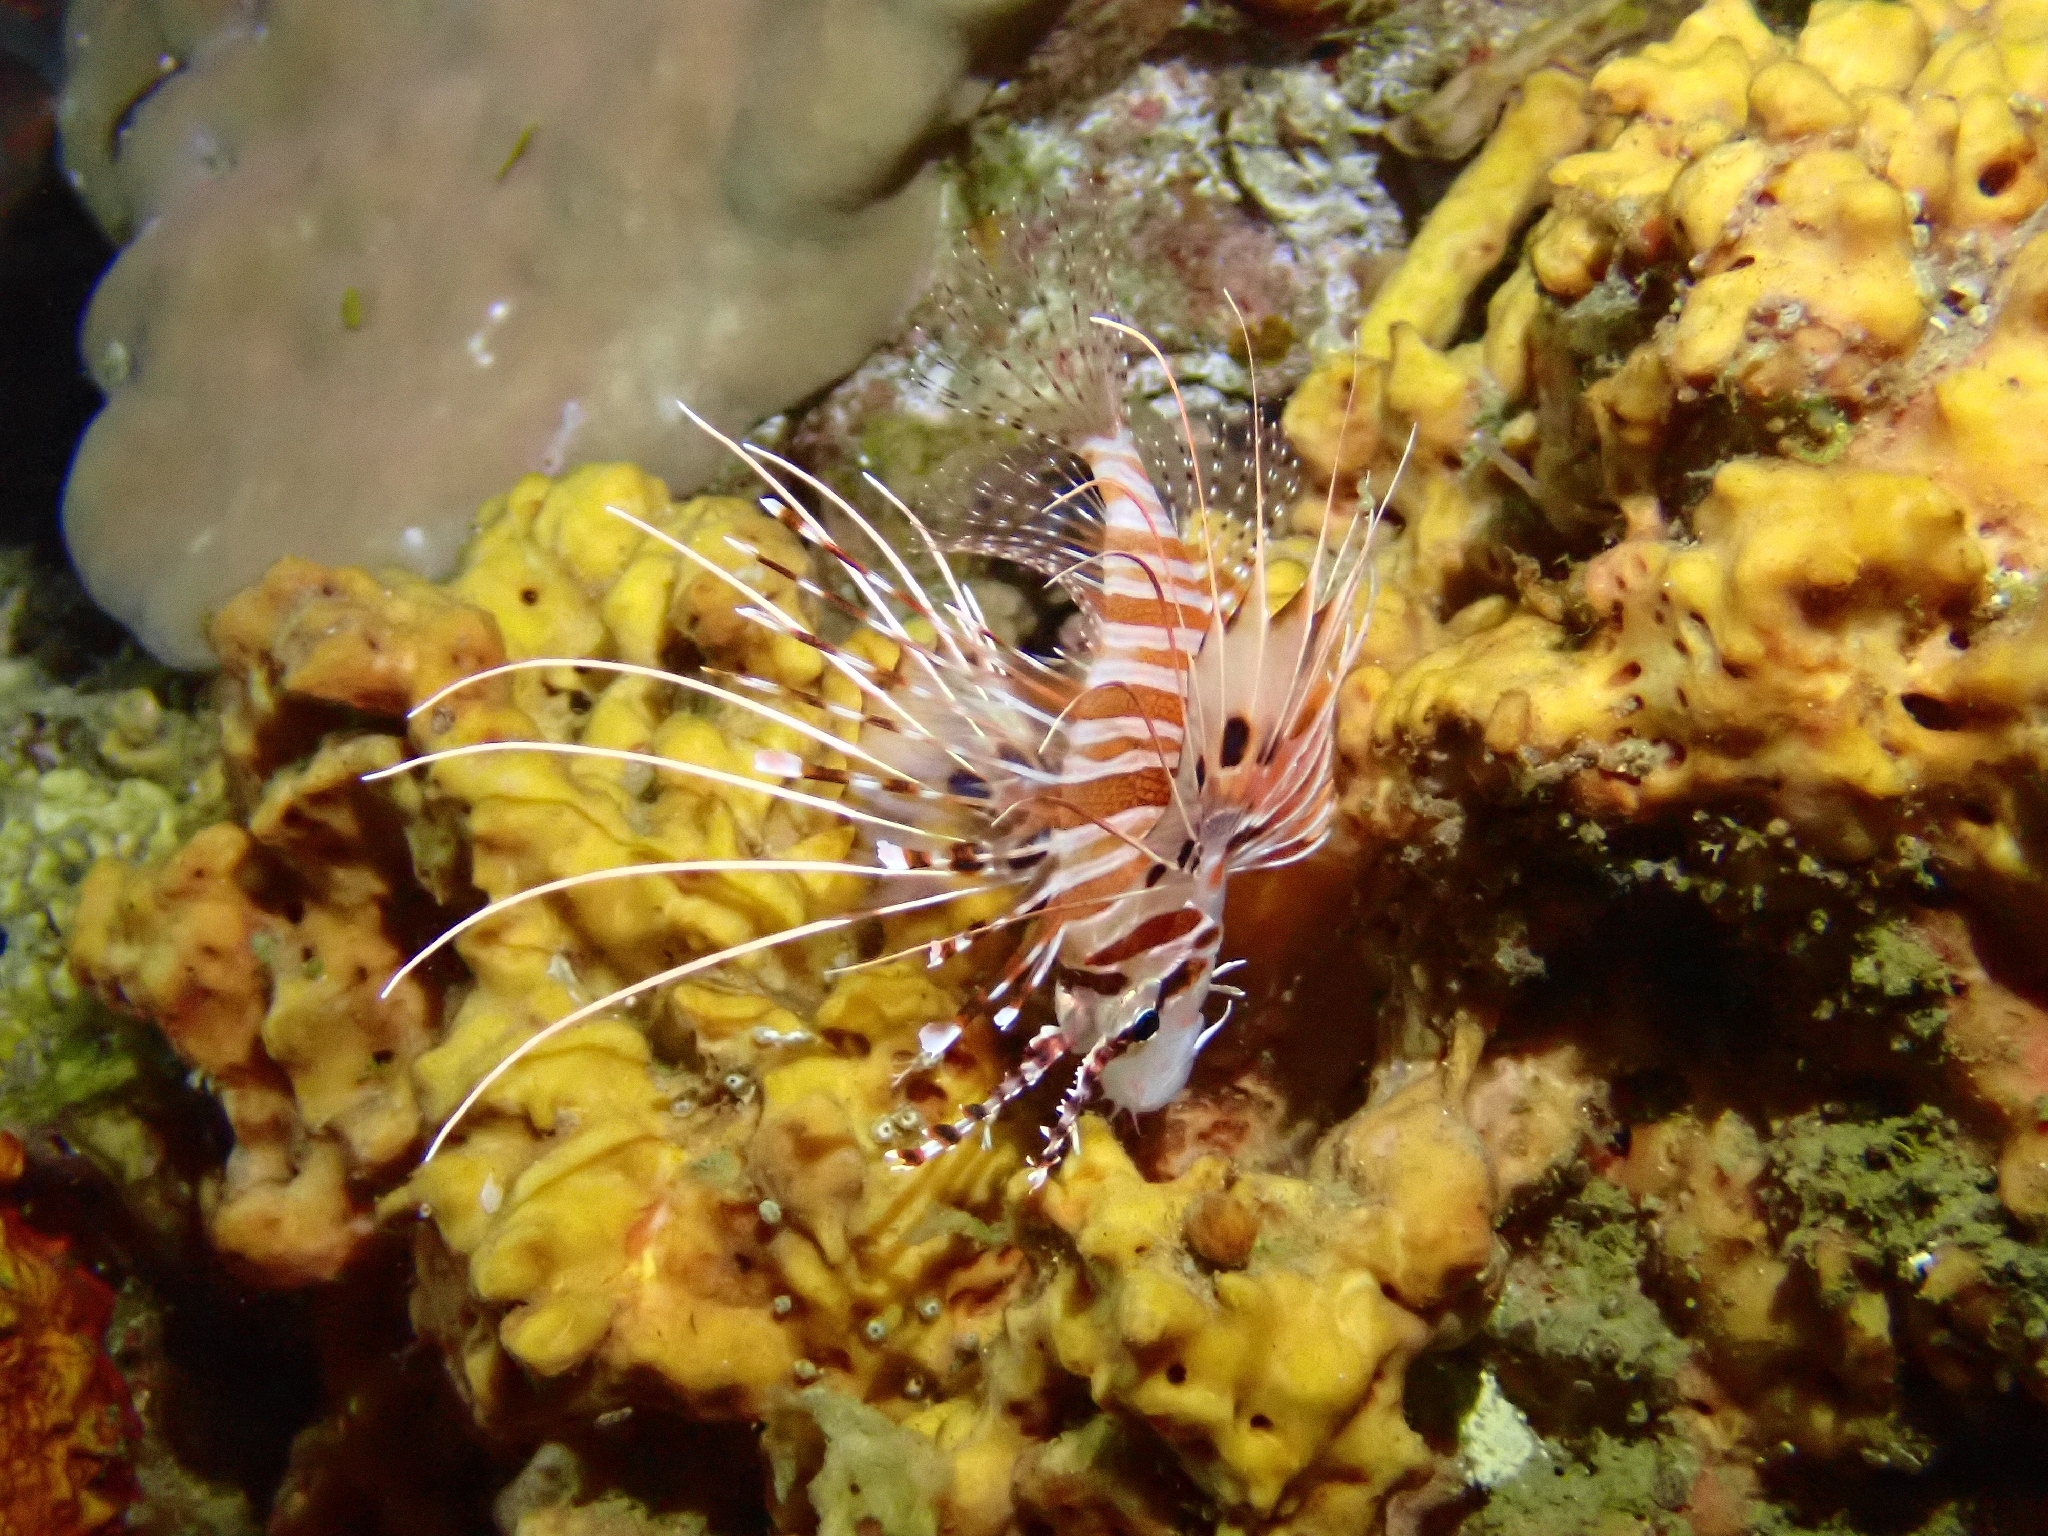
fish (species not among the labelled classes)